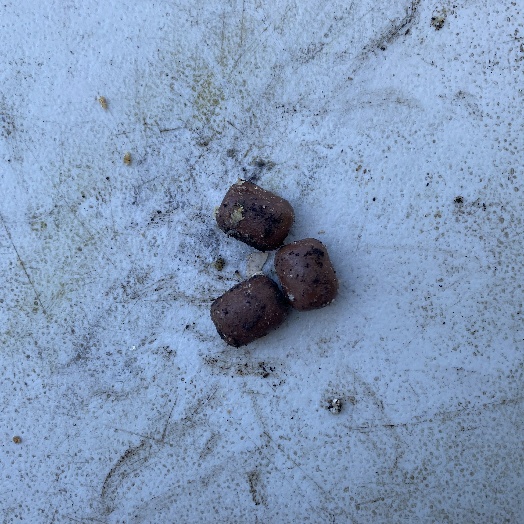
Label: Food Organics